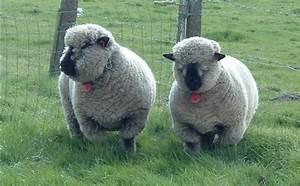
sheep